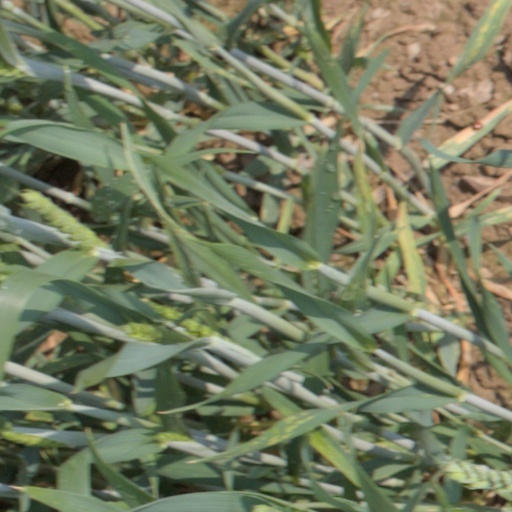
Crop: wheat